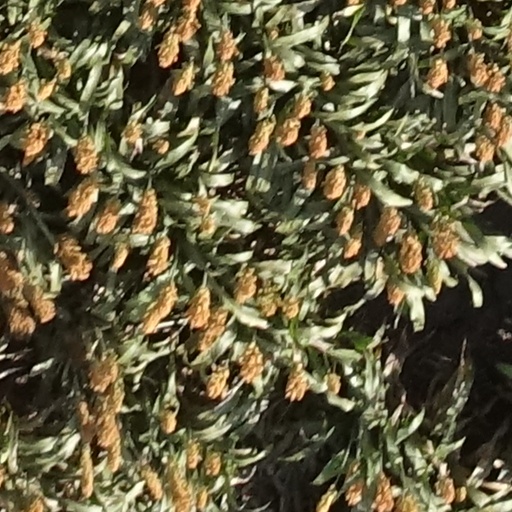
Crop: sorghum